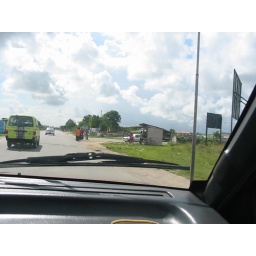
The yellow van in front is a 'bus', from Georgetown to Parika